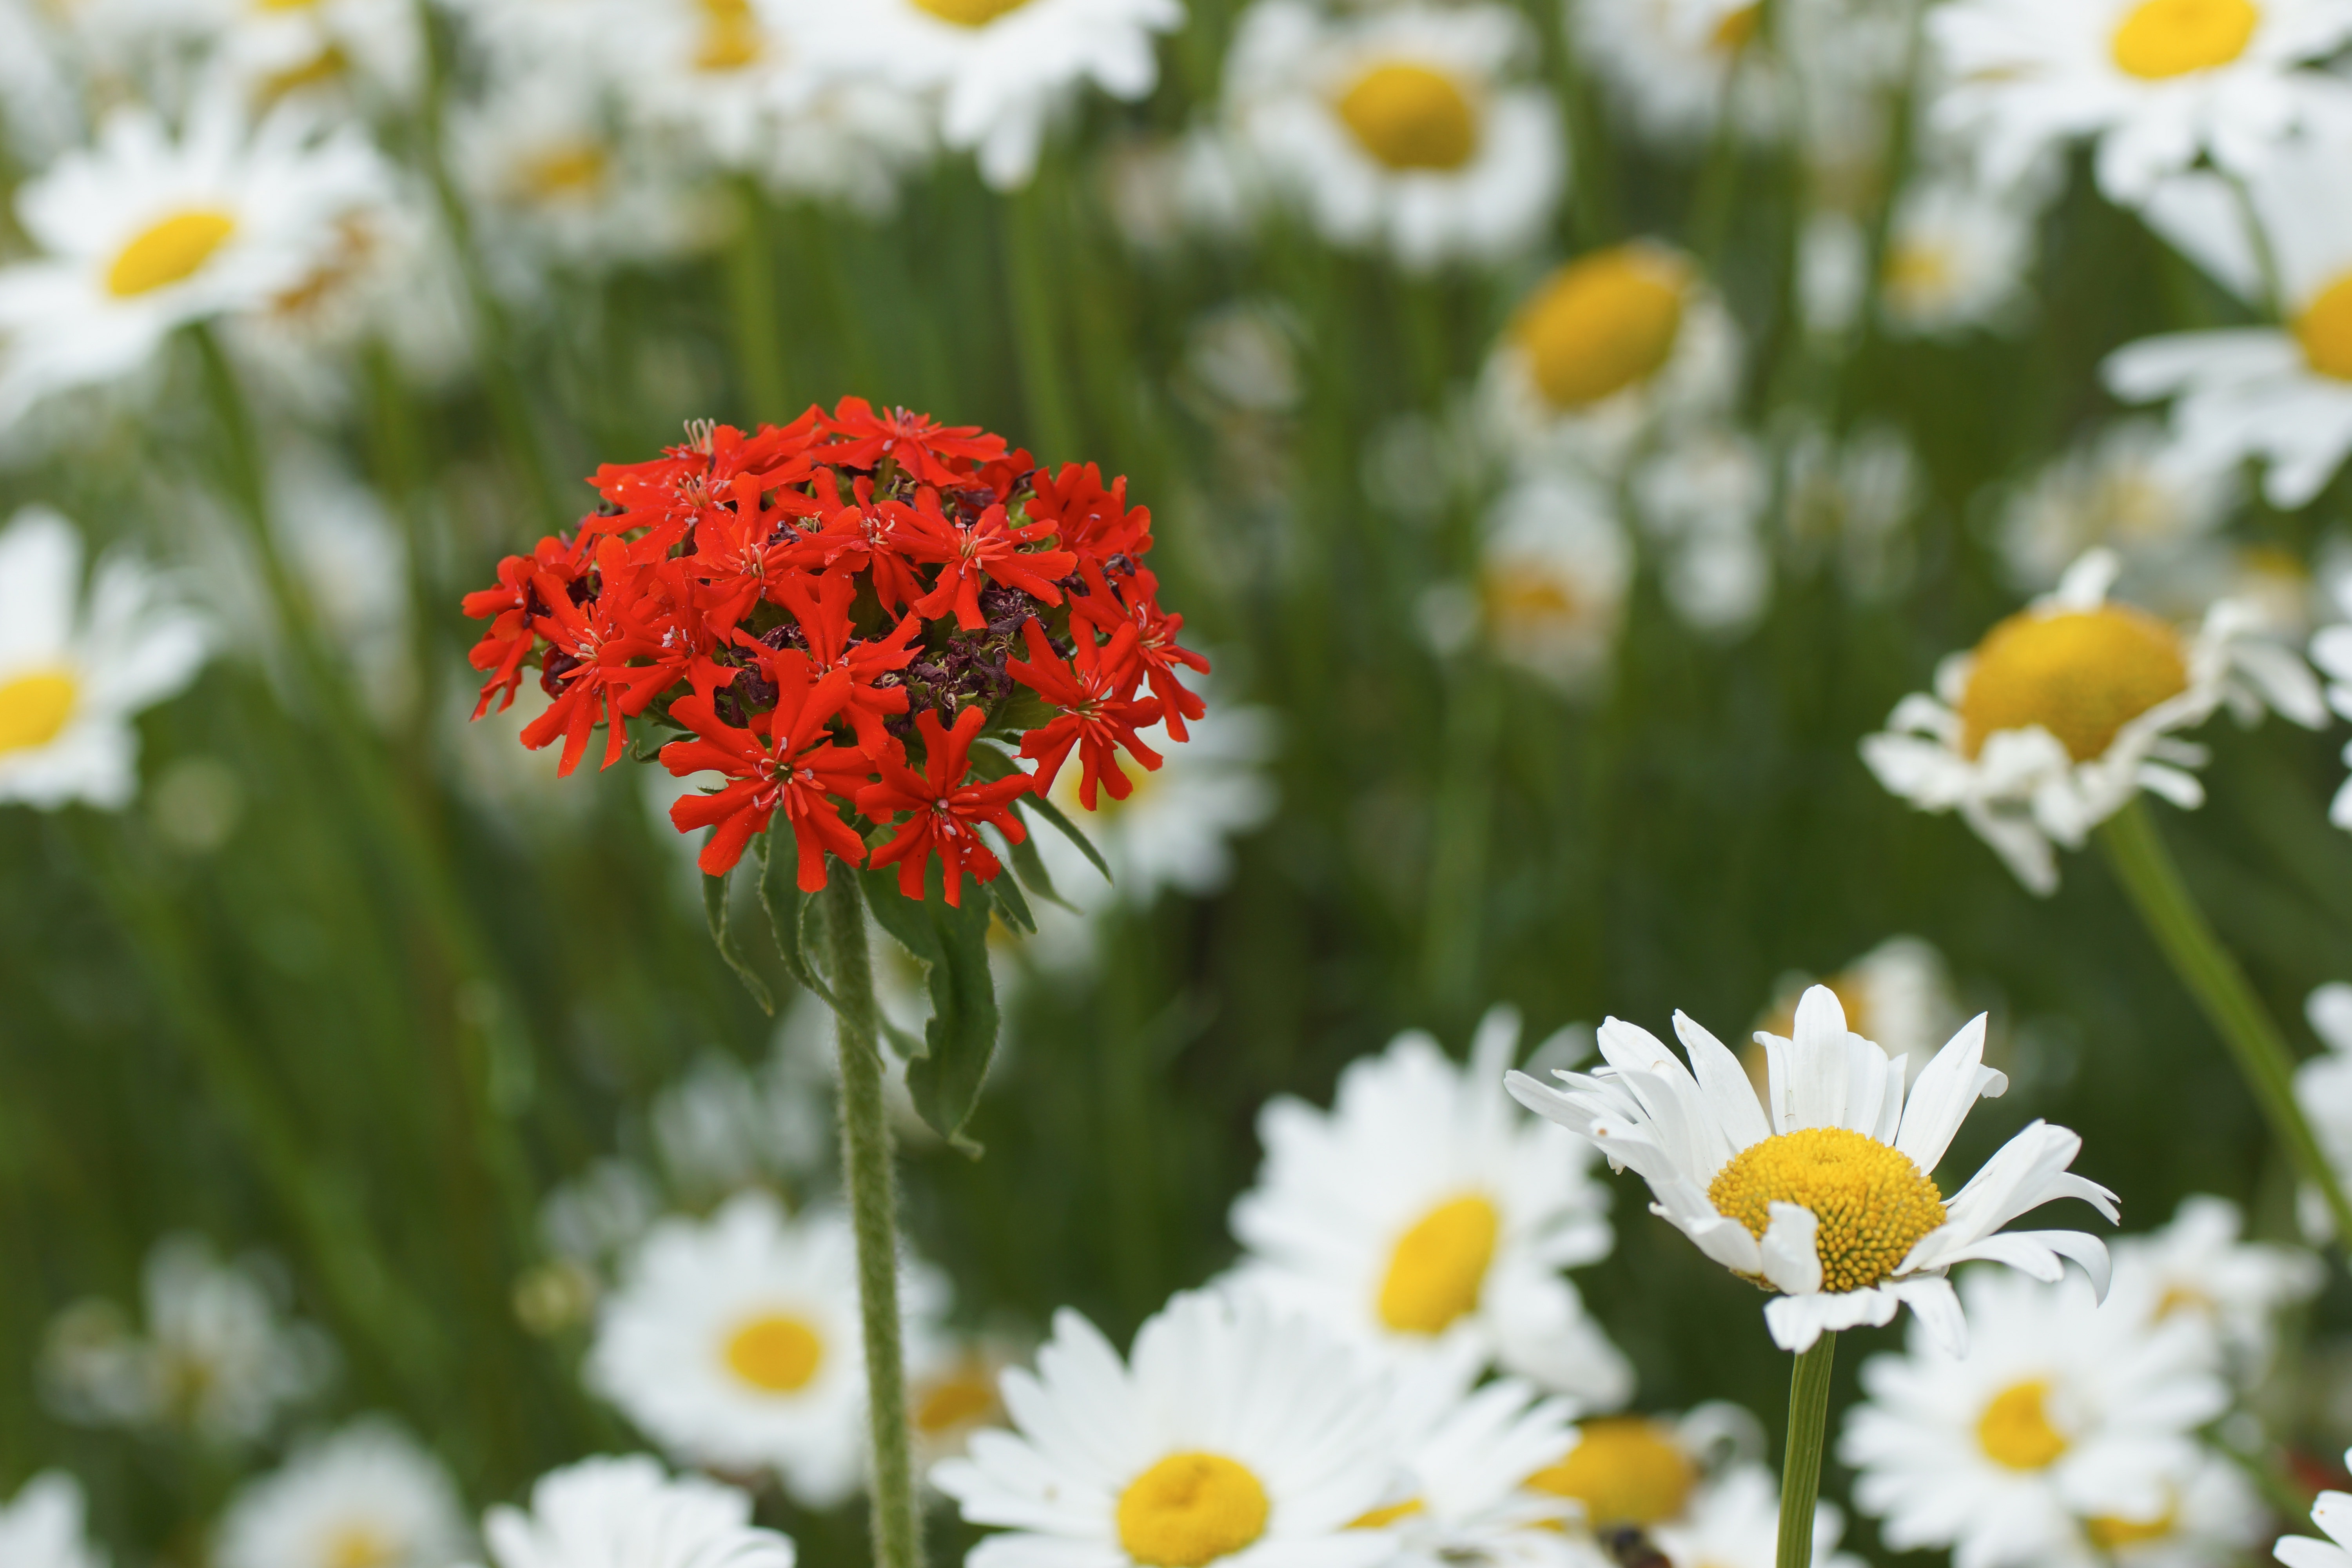
nature, grass, blossom, plant, field, meadow, flower, petal, bloom, daisy, wild, red, herb, botany, flora, wildflower, macro photography, flowering plant, daisy family, oxeye daisy, annual plant, land plant, chamaemelum nobile, marguerite daisy, tanacetum parthenium